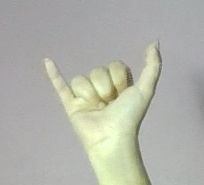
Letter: ya